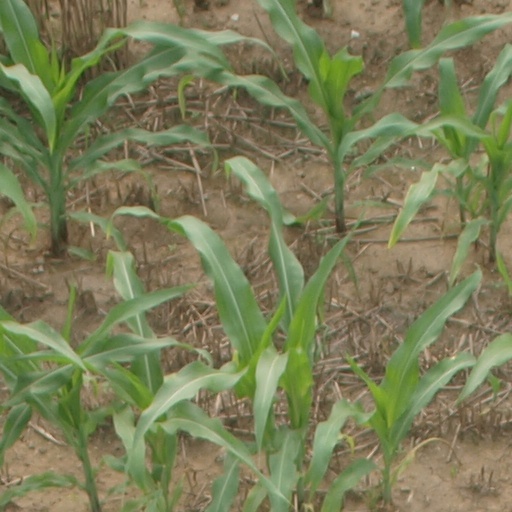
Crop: maize; corn